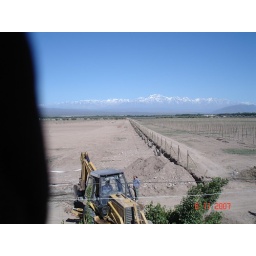
Digger making a water cross over next to the house